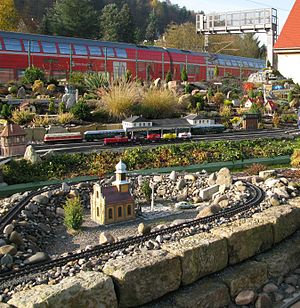
Eisenbahnwelten im Kurort Rathen
Pirna Station i Eisenbahnwelten im Kurort Rathen med den ægte Elbtalbahn i baggrunden.
Eisenbahnwelten im Kurort Rathen er en havebane i kurbyen Rathen i Sachsen. Banen er i skala G og er verdens største af sin slags. Omkring banen er der hovedsageligt typiske lokale landskaber fra egnen omkring Dresden og Saksisk Schweiz.